Fallersleben station

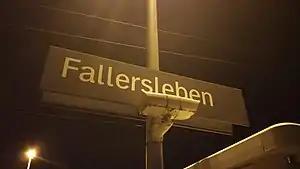
Fallersleben station

Fallersleben is a railway station located in Wolfsburg, Germany. The station is located on the Berlin-Lehrte Railway. The train services are operated by Metronom.